Fallopian tube

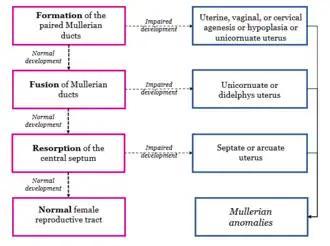
Stages of development of the paramesonephric ducts (Müllerian ducts), and their normal and abnormal development

Embryos develop a genital ridge that forms at their tail end and eventually forms the basis for the urinary system and reproductive tracts. Either side and to the front of this tract, around the sixth week develops a duct called the paramesonephric duct, also called the Müllerian duct. A second duct, the mesonephric duct, develops adjacent to this. Both ducts become longer over the next two weeks, and the paramesonephric ducts around the eighth week cross to meet in the midline and fuse. One duct then regresses, with this depending on whether the embryo is genetically female or male. In females, the paramesonephric duct remains, and eventually forms the female reproductive tract. The portions of the paramesonephric duct, which are more cranial—that is, further from the tail-end, end up forming the fallopian tubes. In males, because of the presence of the Y sex chromosome, anti-Müllerian hormone is produced. This leads to the degeneration of the paramesonephric duct.